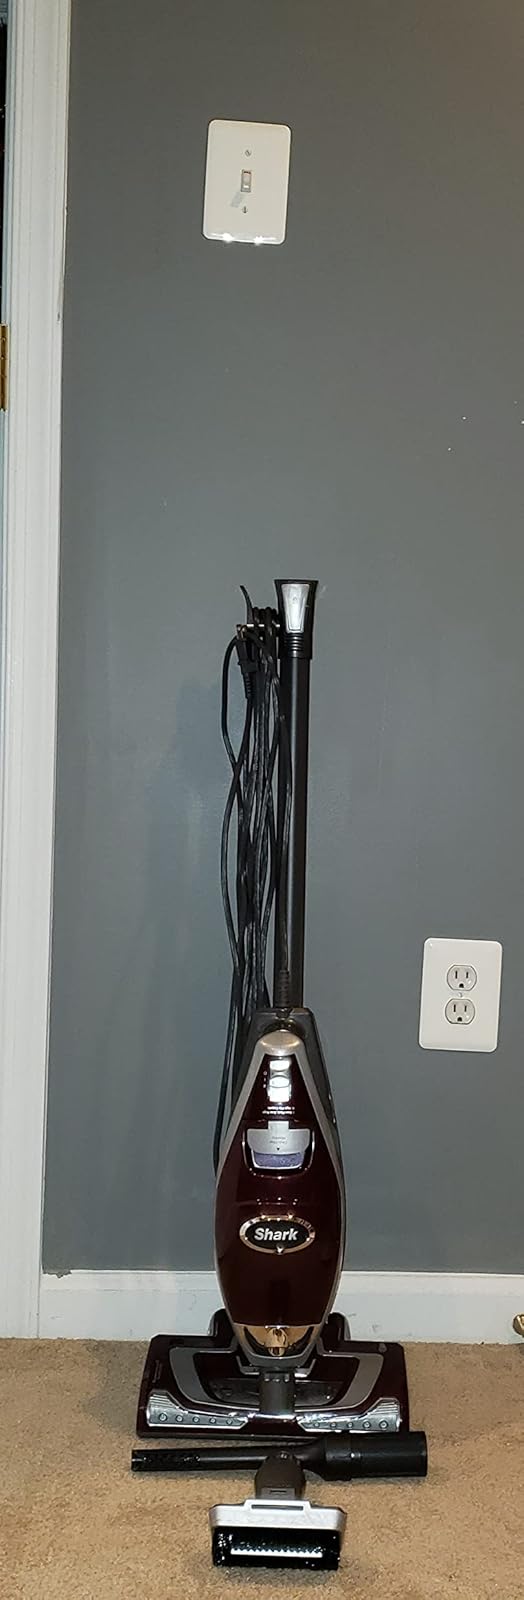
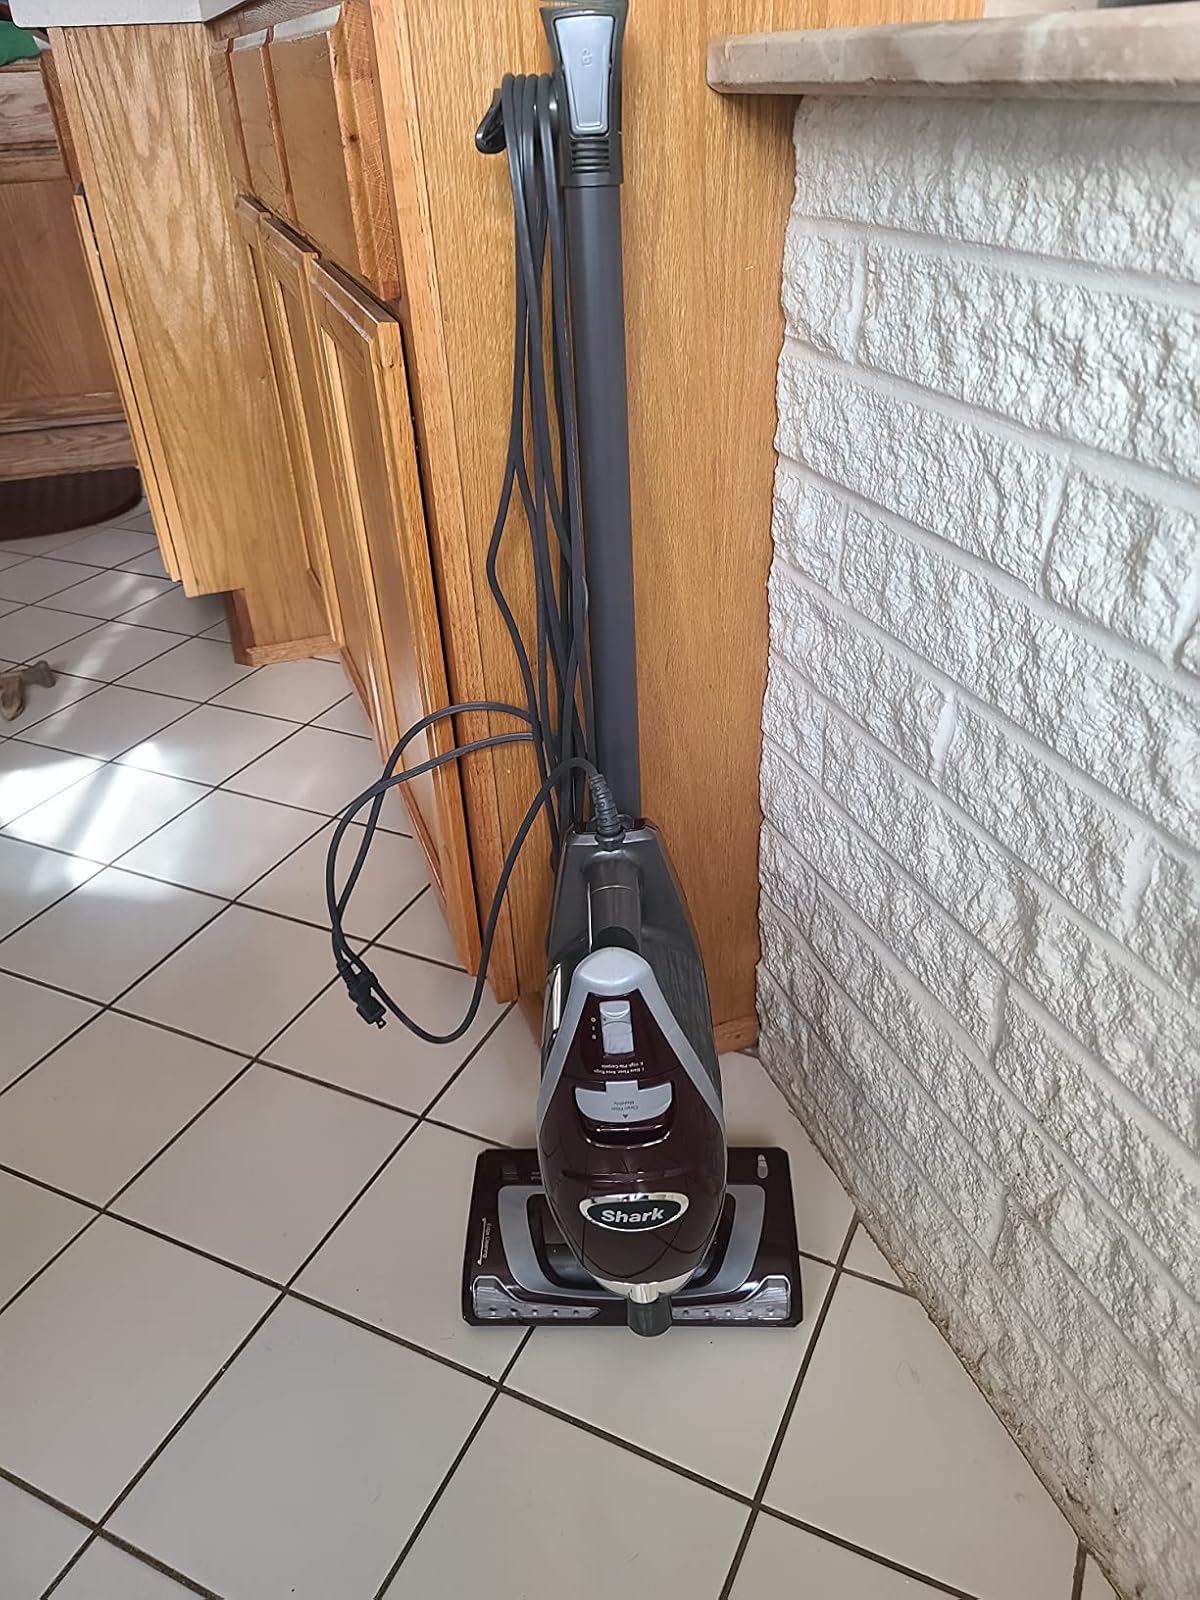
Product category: items_vacuum
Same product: yes